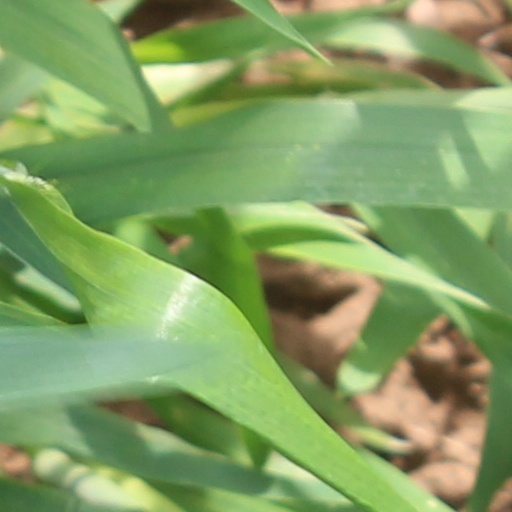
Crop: wheat